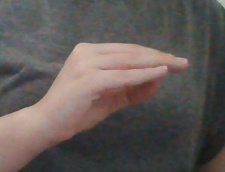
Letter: jeem